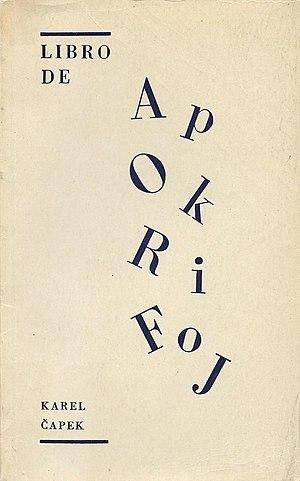
kovrilo de ""Libro de Apokrifoj"", 1970"